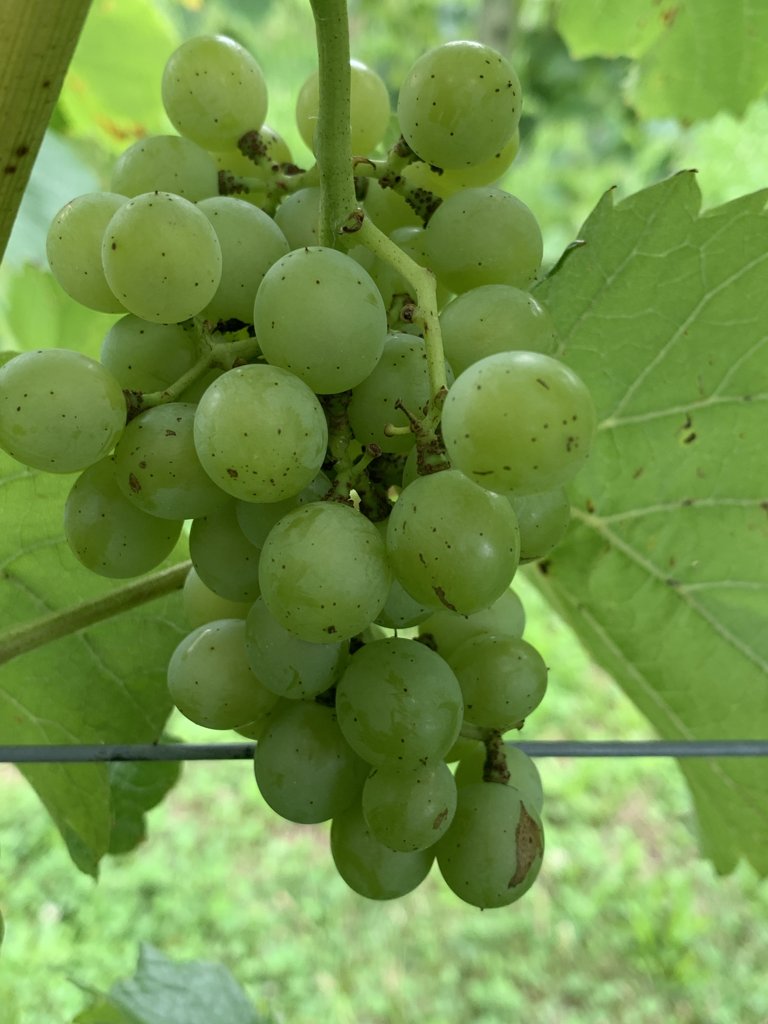
Berries visible: 40
Grape clusters: 1